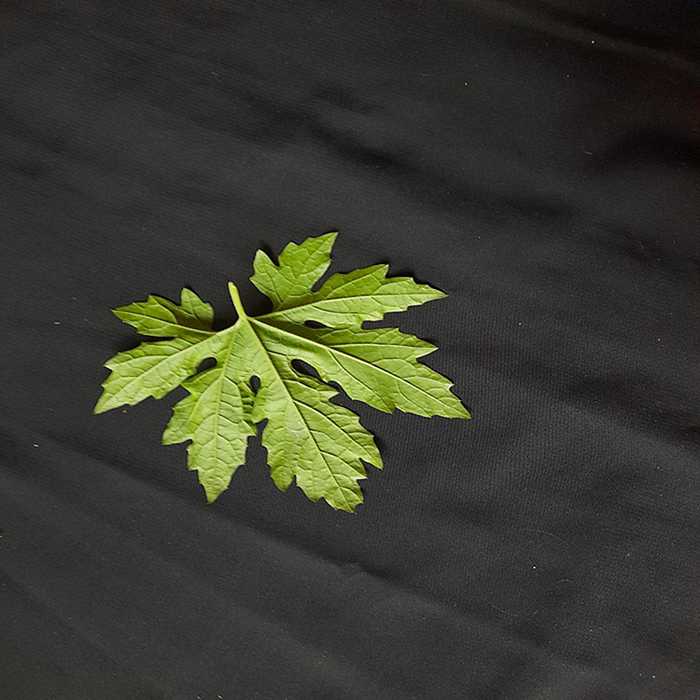
Plant: Bitter Gourd
Label: Fresh leaf